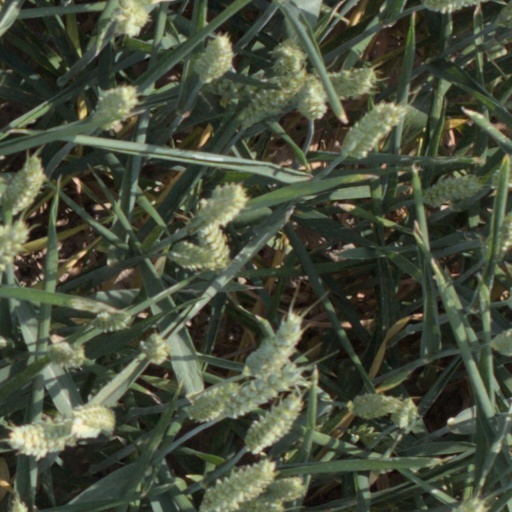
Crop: wheat